John Rogers House (West Windsor, New Jersey)

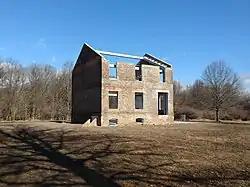
Front of house in January 2020

The John Rogers House, built in 1761, is a historic home believed to be one of the oldest existing structures in West Windsor Township, New Jersey. The building was added to the National Register of Historic Places on January 31, 1978.